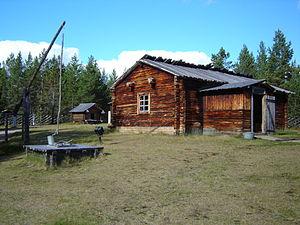
Inari est une municipalité de l'extrême nord de la Finlande, dans la région et province de la Laponie. Les frontières de la commune sont deux pays : la Russie et la Norvège ainsi que quatre communes : Sodankylä, Kittilä, Enontekiö et Utsjoki. C'est la commune la plus étendue de Finlande et deuxième d'Europe par la superficie. La municipalité a une taille comparable à des pays comme Israël, la Slovénie ou le Koweït et occupe environ 5 % de la superficie de la Finlande. Le Parlement sami de Finlande est situé dans la localité d'Inari.